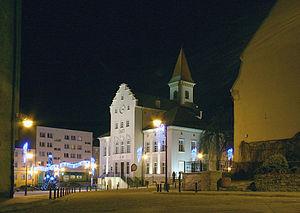
Trzebnica est une ville de Pologne qui compte 13 161 habitants. Elle est le chef-lieu d’un district de la voïvodie de Basse-Silésie.